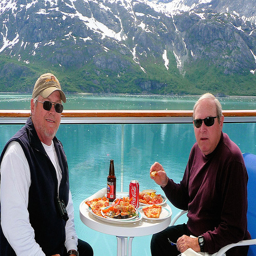
Two middle aged men eating pizza outside in front of mountains.
2 men eat in front of beautiful lake and mountain scenery.
A couple of men sitting at a white table eating food.
two men with eye glasses sitting at a table with pizza
Two men enjoying a meal outside, next to a lake.